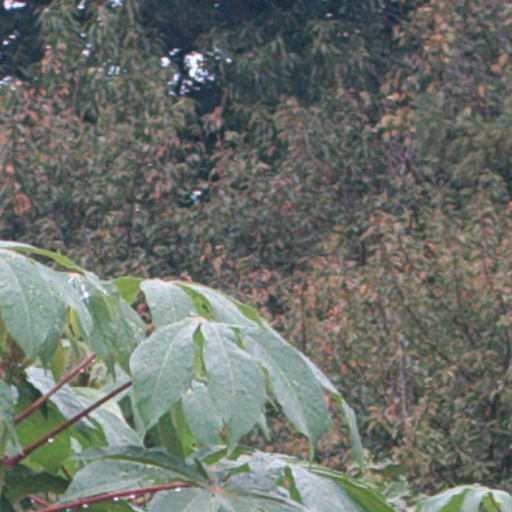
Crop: cassava